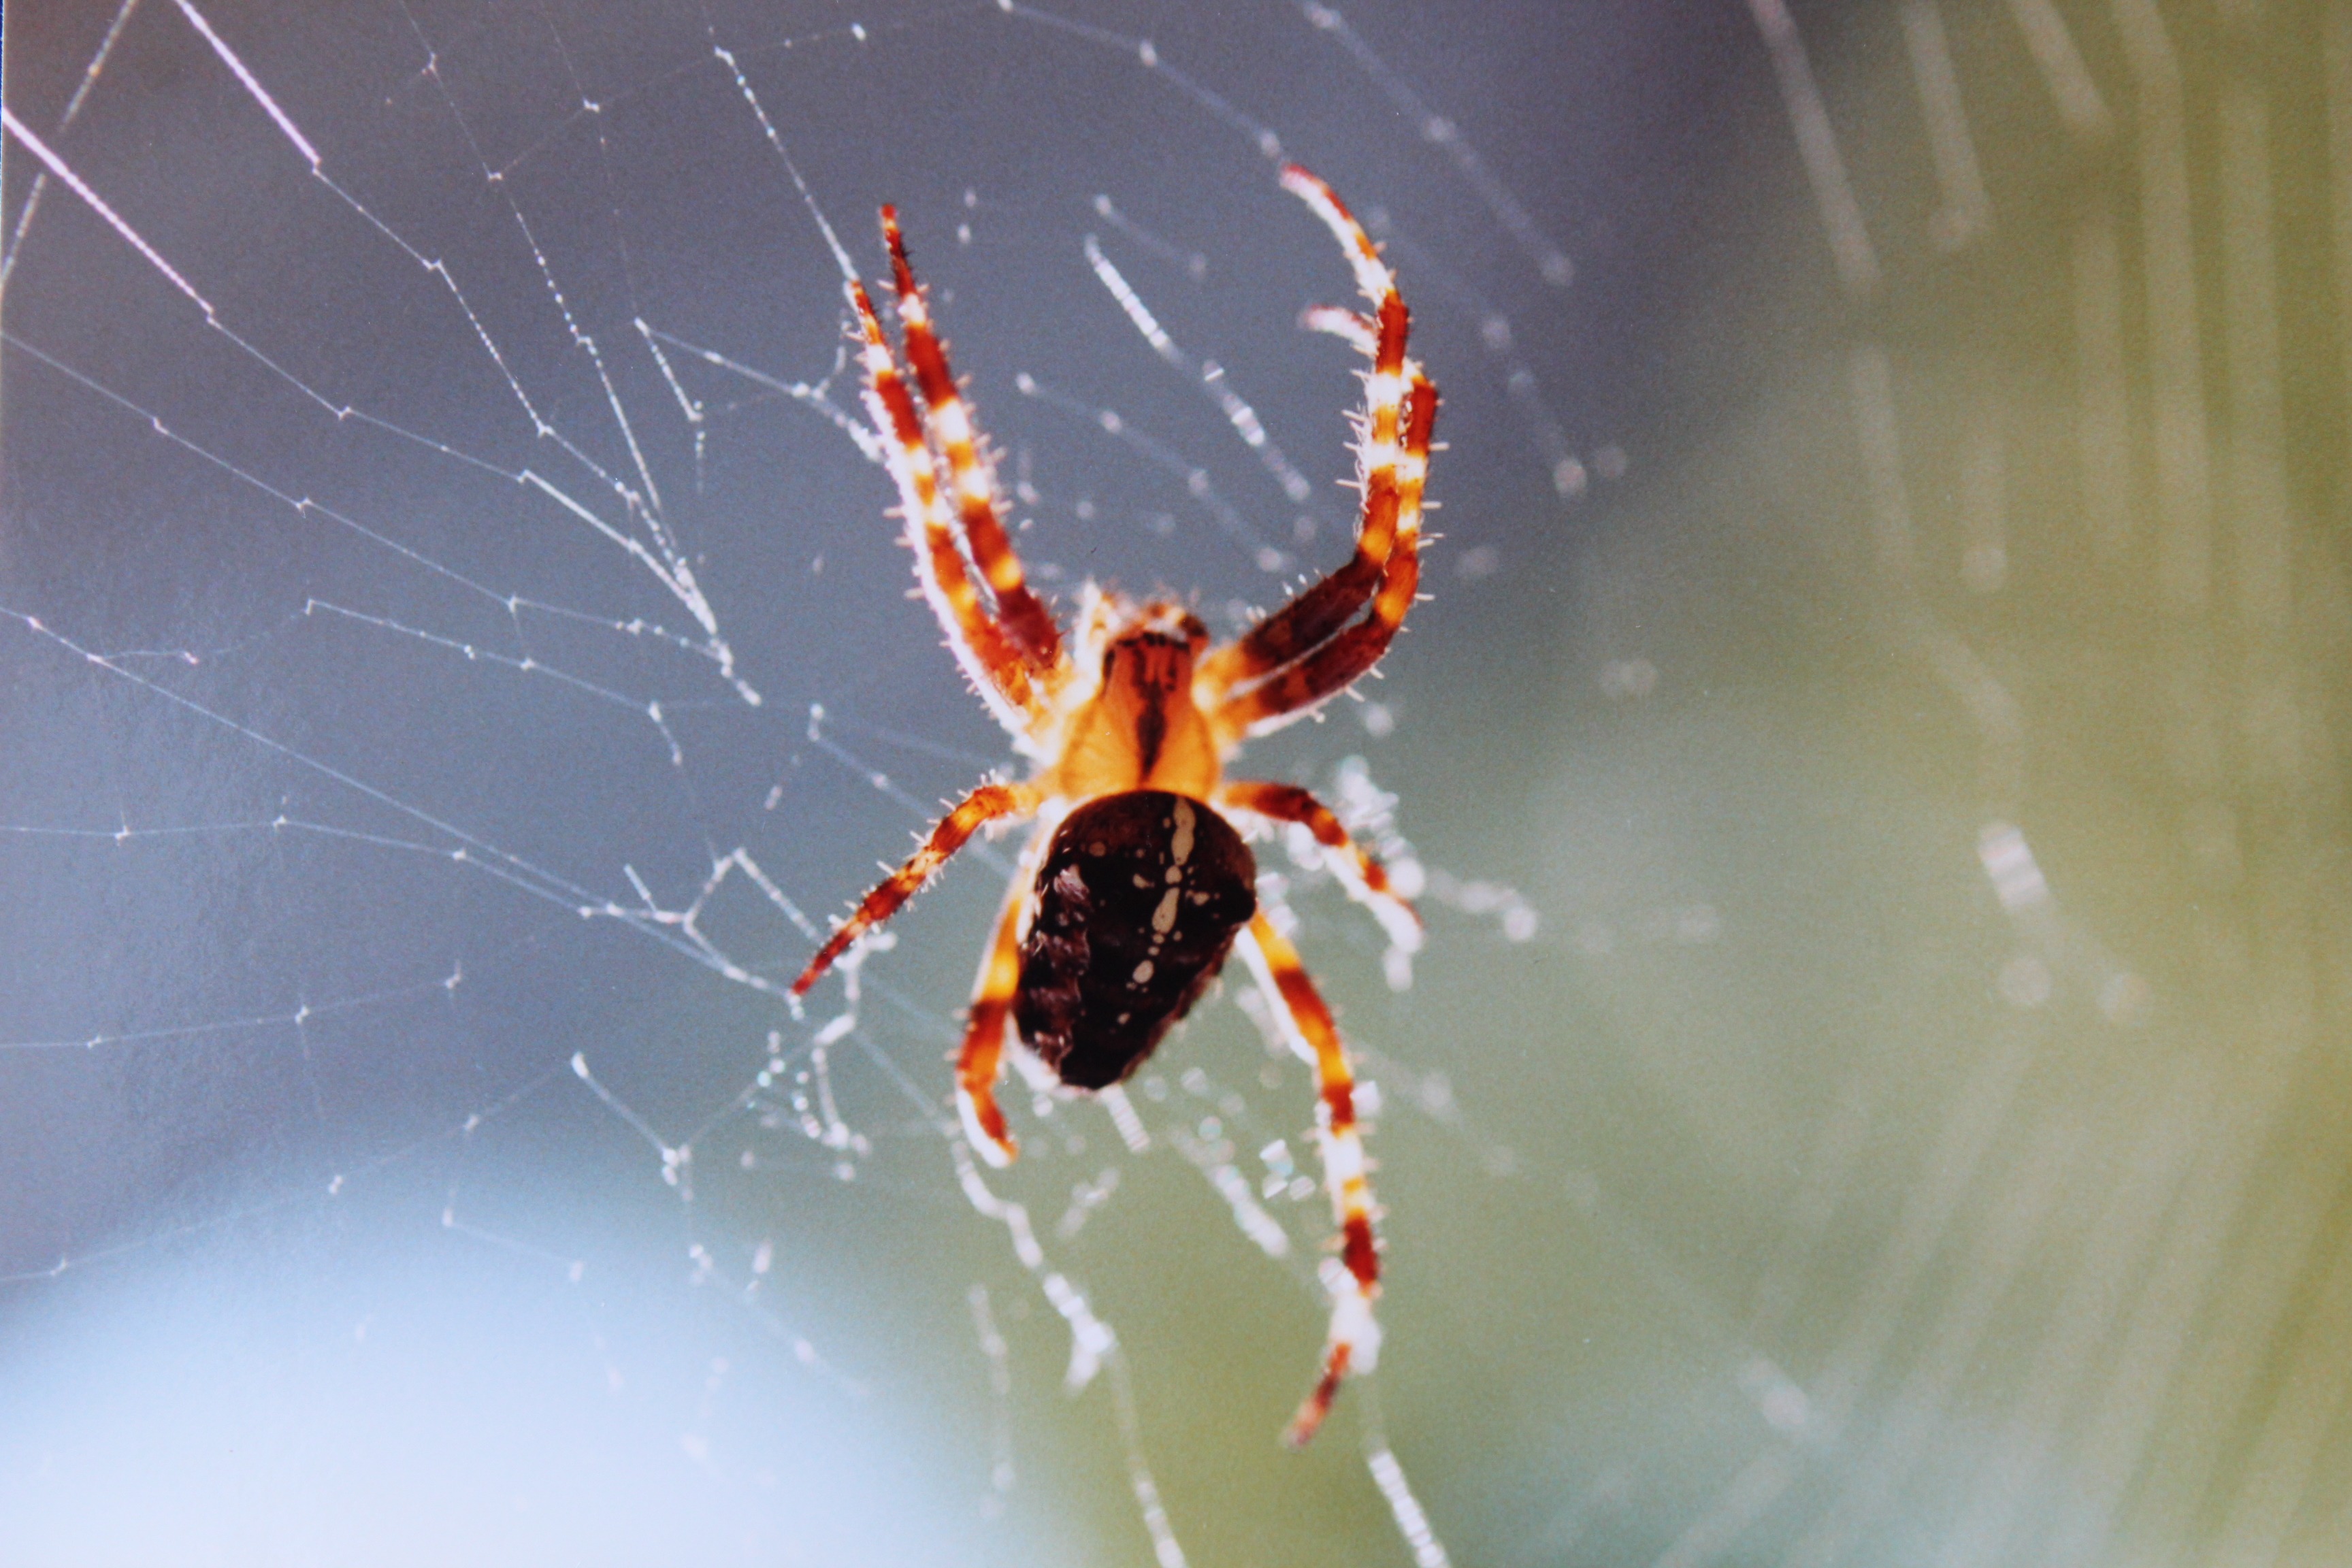
photography, animal, fauna, invertebrate, spider web, cobweb, close up, spider, animals, arachnid, argiope, spin, animal world, macro photography, arthropod, european garden spider, araneus, orb weaver spider, yellow garden spider, true orb weaver